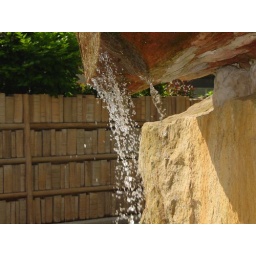
This is the water sculpture in the stone &amp;quot;brain garden&amp;quot; at Kent State University.